Poland in the Eurovision Song Contest 2010

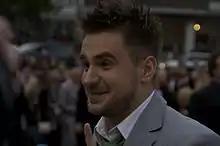
Marcin Mroziński at the Eurovision Opening Party in Oslo

According to Eurovision rules, all nations with the exceptions of the host country and the "Big Four" (France, Germany, Spain and the United Kingdom) are required to qualify from one of two semi-finals in order to compete for the final; the top ten countries from each semi-final progress to the final. The European Broadcasting Union (EBU) split up the competing countries into six different pots based on voting patterns from previous contests, with countries with favourable voting histories put into the same pot. On 7 February 2010, an allocation draw was held which placed each country into one of the two semi-finals, as well as which half of the show they would perform in. Poland was placed into the first semi-final, to be held on 25 May 2010, and was scheduled to perform in the second half of the show. The running order for the semi-finals was decided through another draw on 23 March 2010 and Poland was set to perform in position 9, following the entry from Bosnia and Herzegovina and before the entry from Belgium.